M. G. Ramachandran

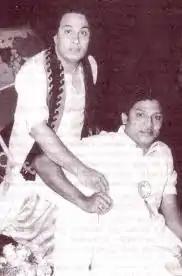
MGR with S. S. Rajendran

Karunanidhi claimed on 1 April 2009 and again on 13 May 2012 that Ramachandran was ready for the merger of his party with the DMK in September 1979, with former chief minister of Odisha Biju Patnaik acting as the mediator. The plan failed, because Panruti Ramachandran, who was close to Ramachandran acted as a spoiler and Ramachandran changed his mind.